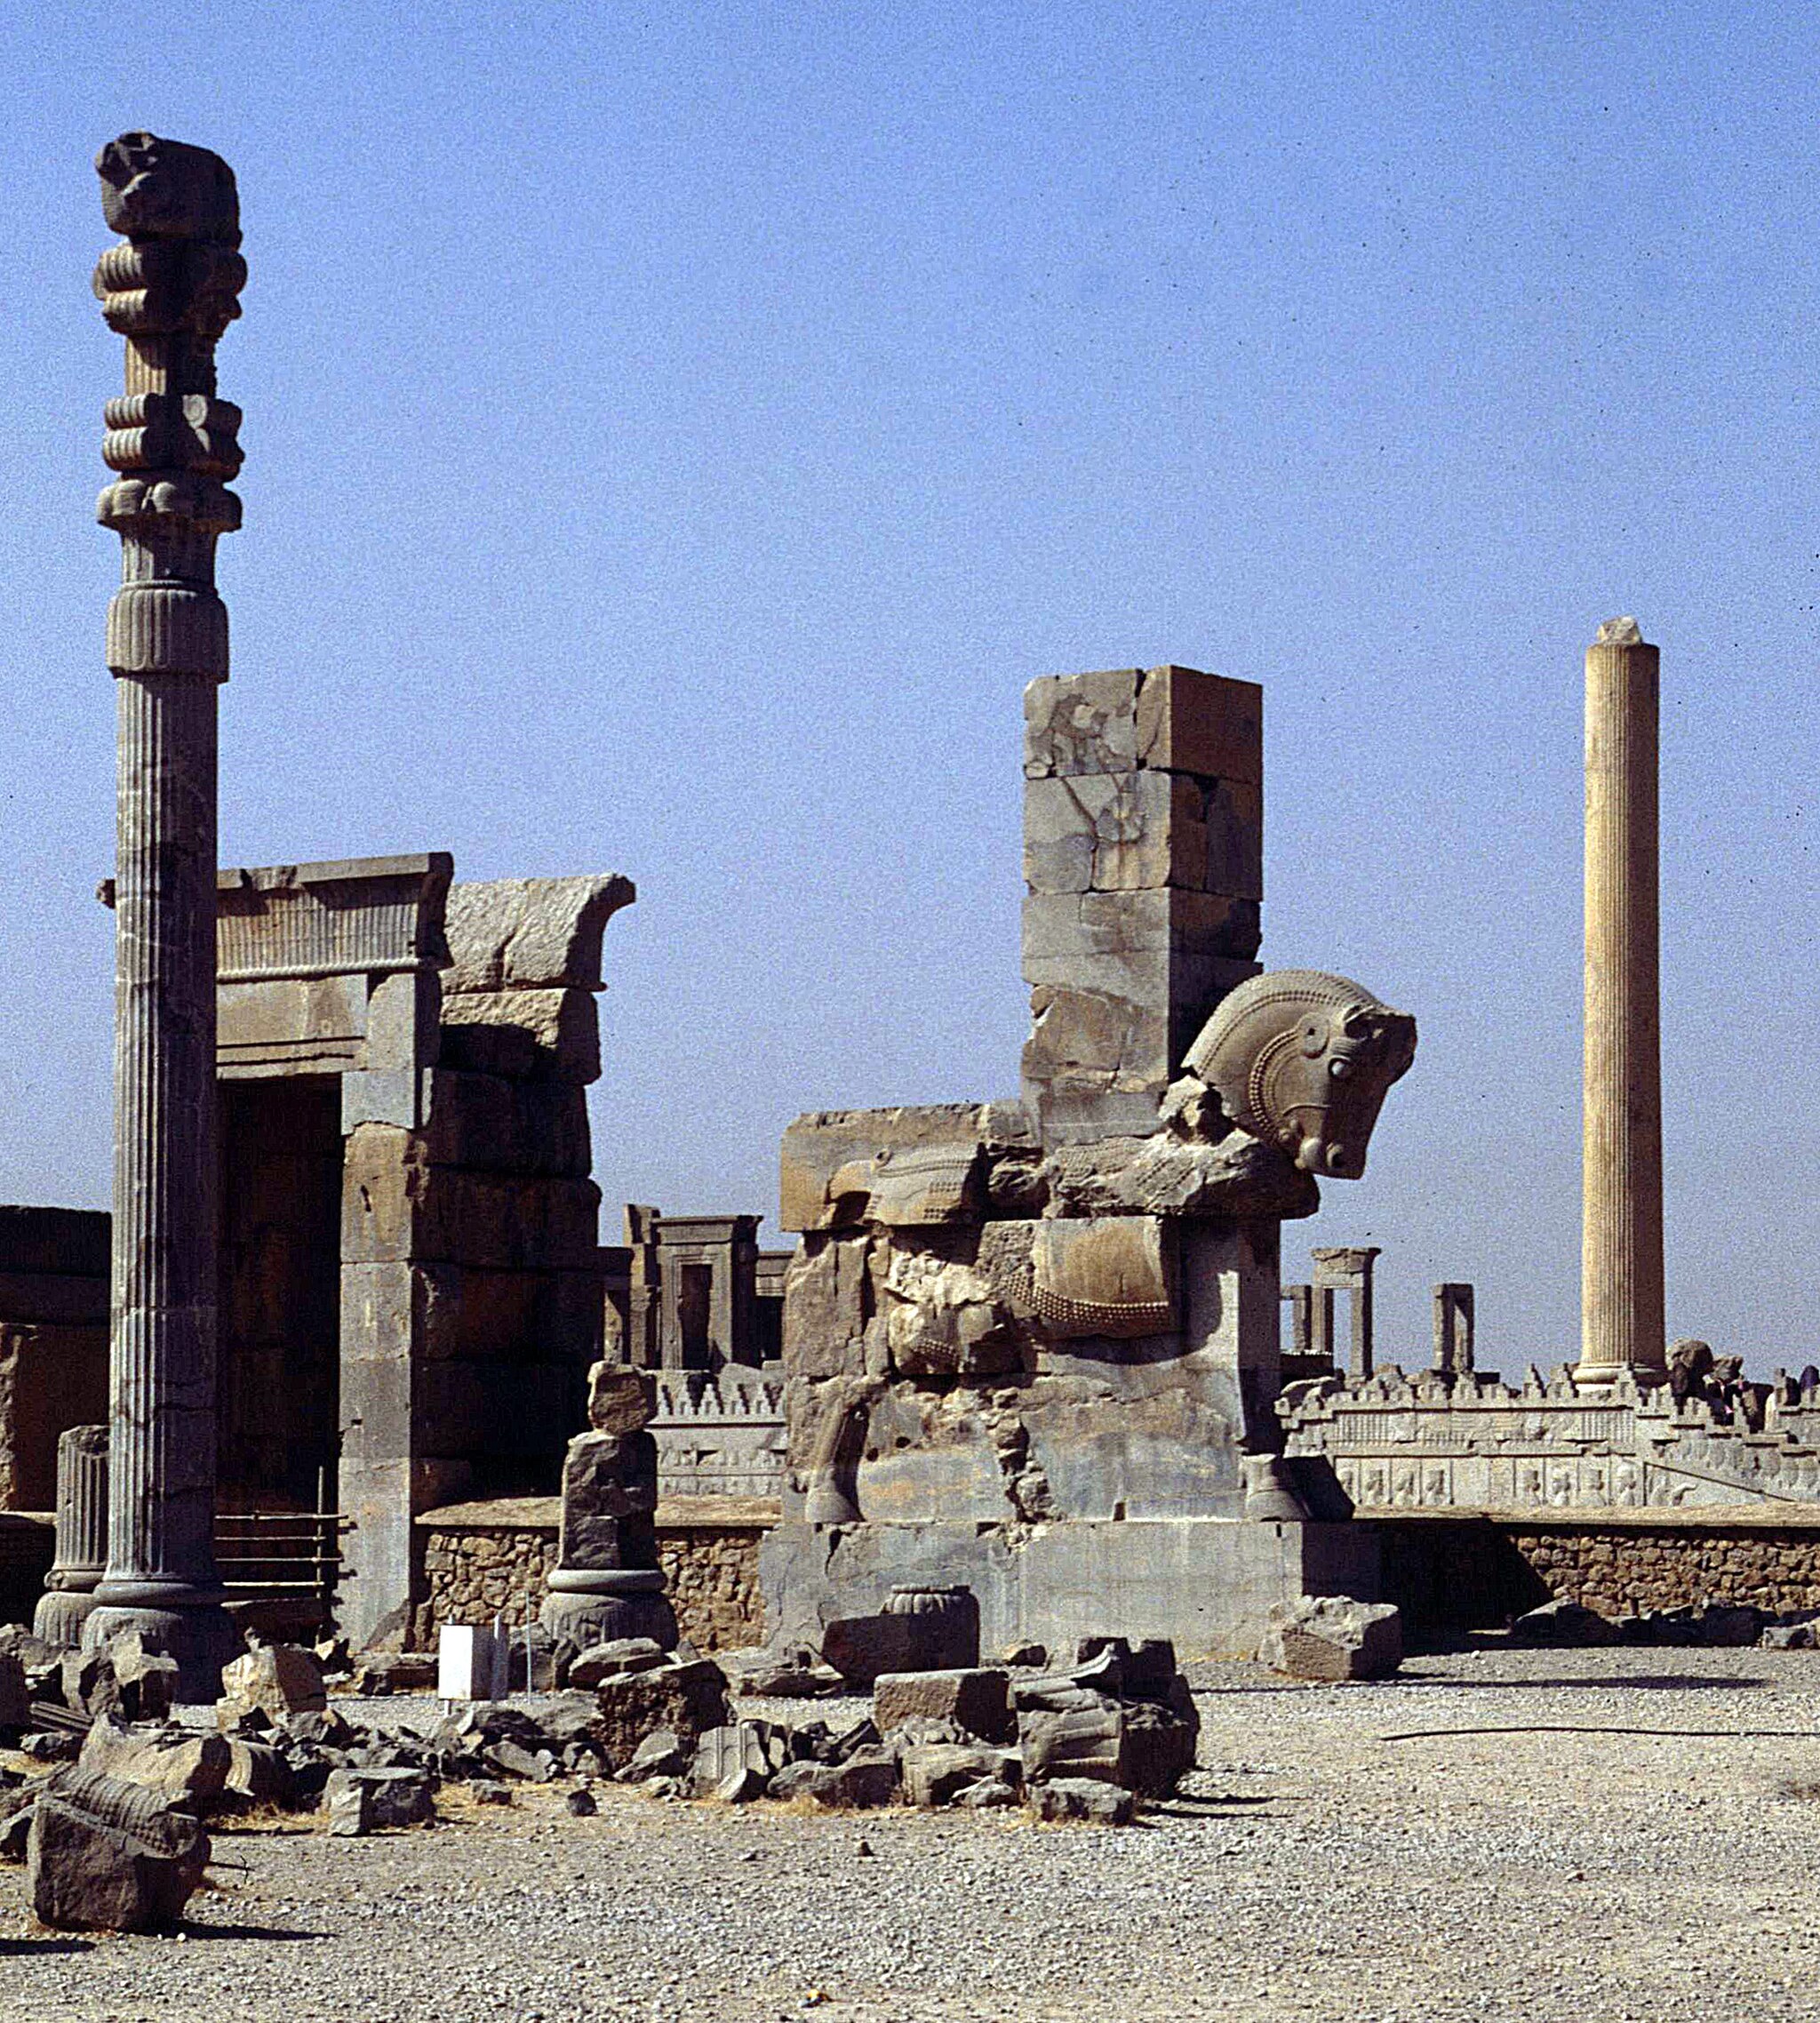
Title: IranPersepolisHalle1000Säulen4
Description: Persepolis: Halle der hundert Säulen
Date: 1991-09
Categories: Self-published work, Files by Ziegler175, 1991 in Persepolis, September 1991 in Iran, Bull statue in the northern facade, Hall of hundred columns